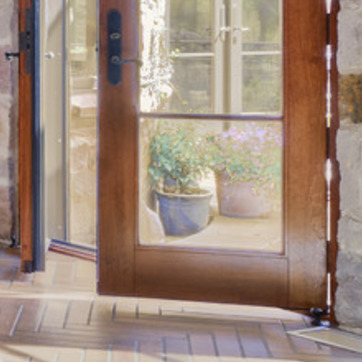
Material: glass